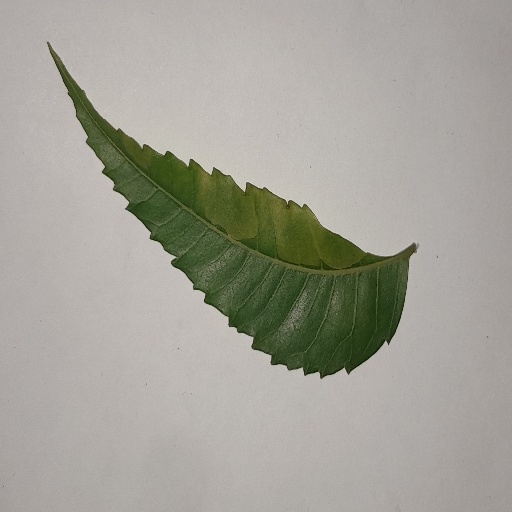
Species: Neem
Leaf condition: Yellow Leaf